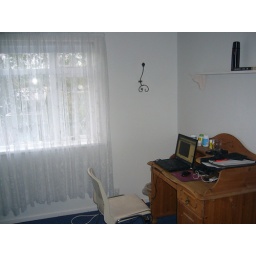
Single bed room on the third floor in Gula Villan guest house. A view from the door to the desk.